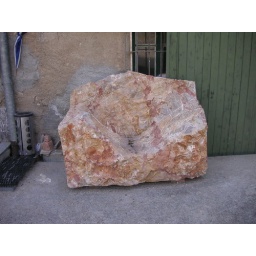
A spontaneous rock chair made by an artisan.